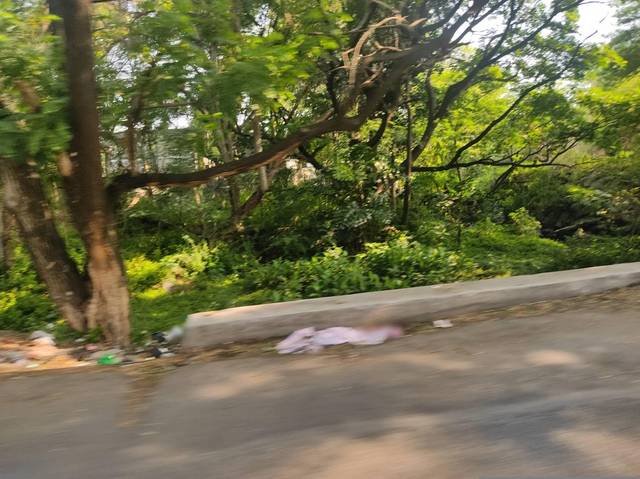
Region: India
Coordinates: 18.553, 73.857